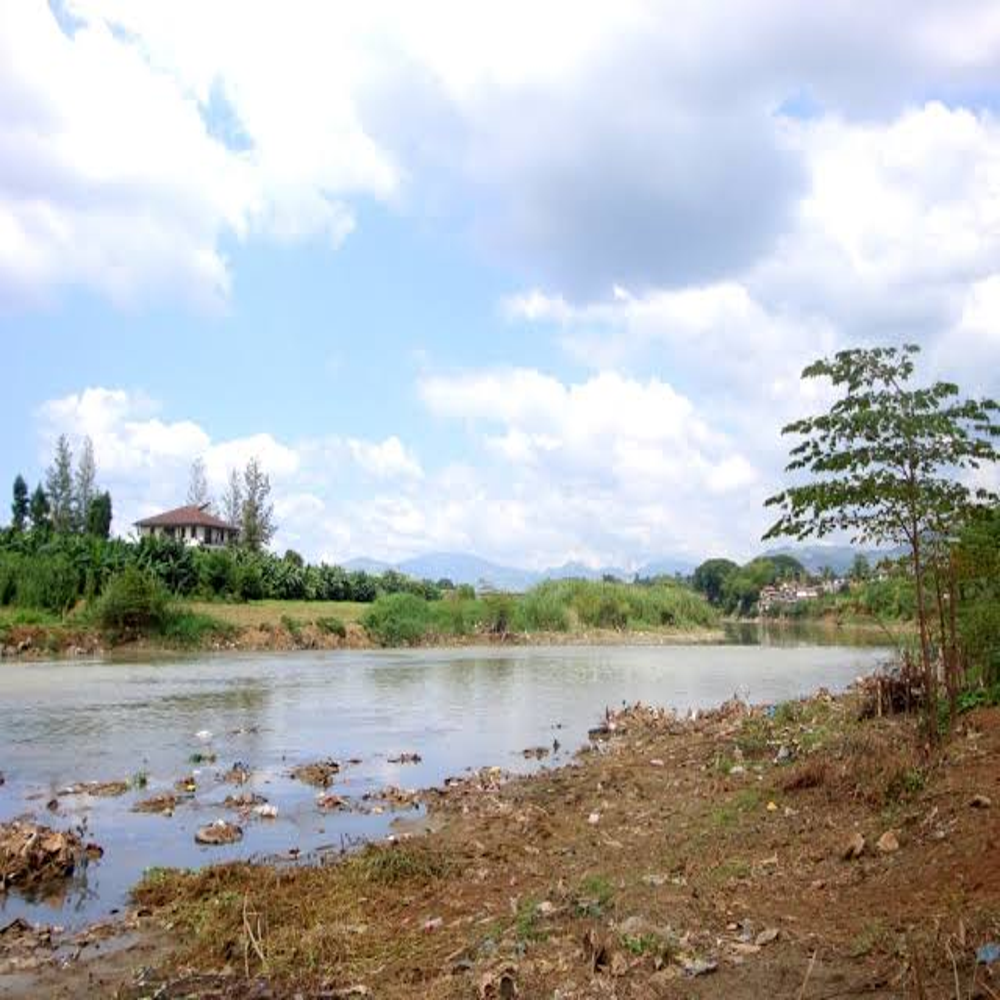
Body of water present: yes
Land polluted: no
Water polluted: no
Pollution percentage: 0%